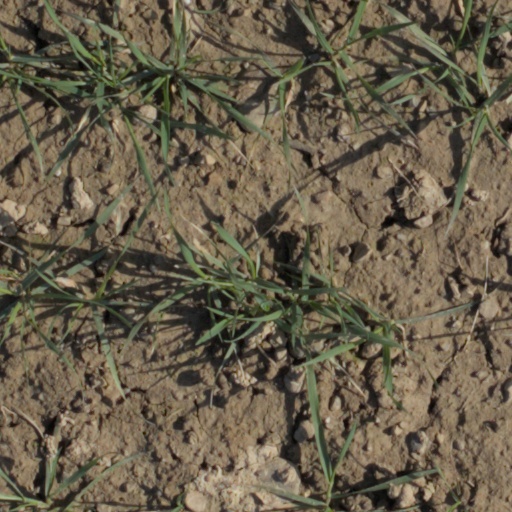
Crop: wheat